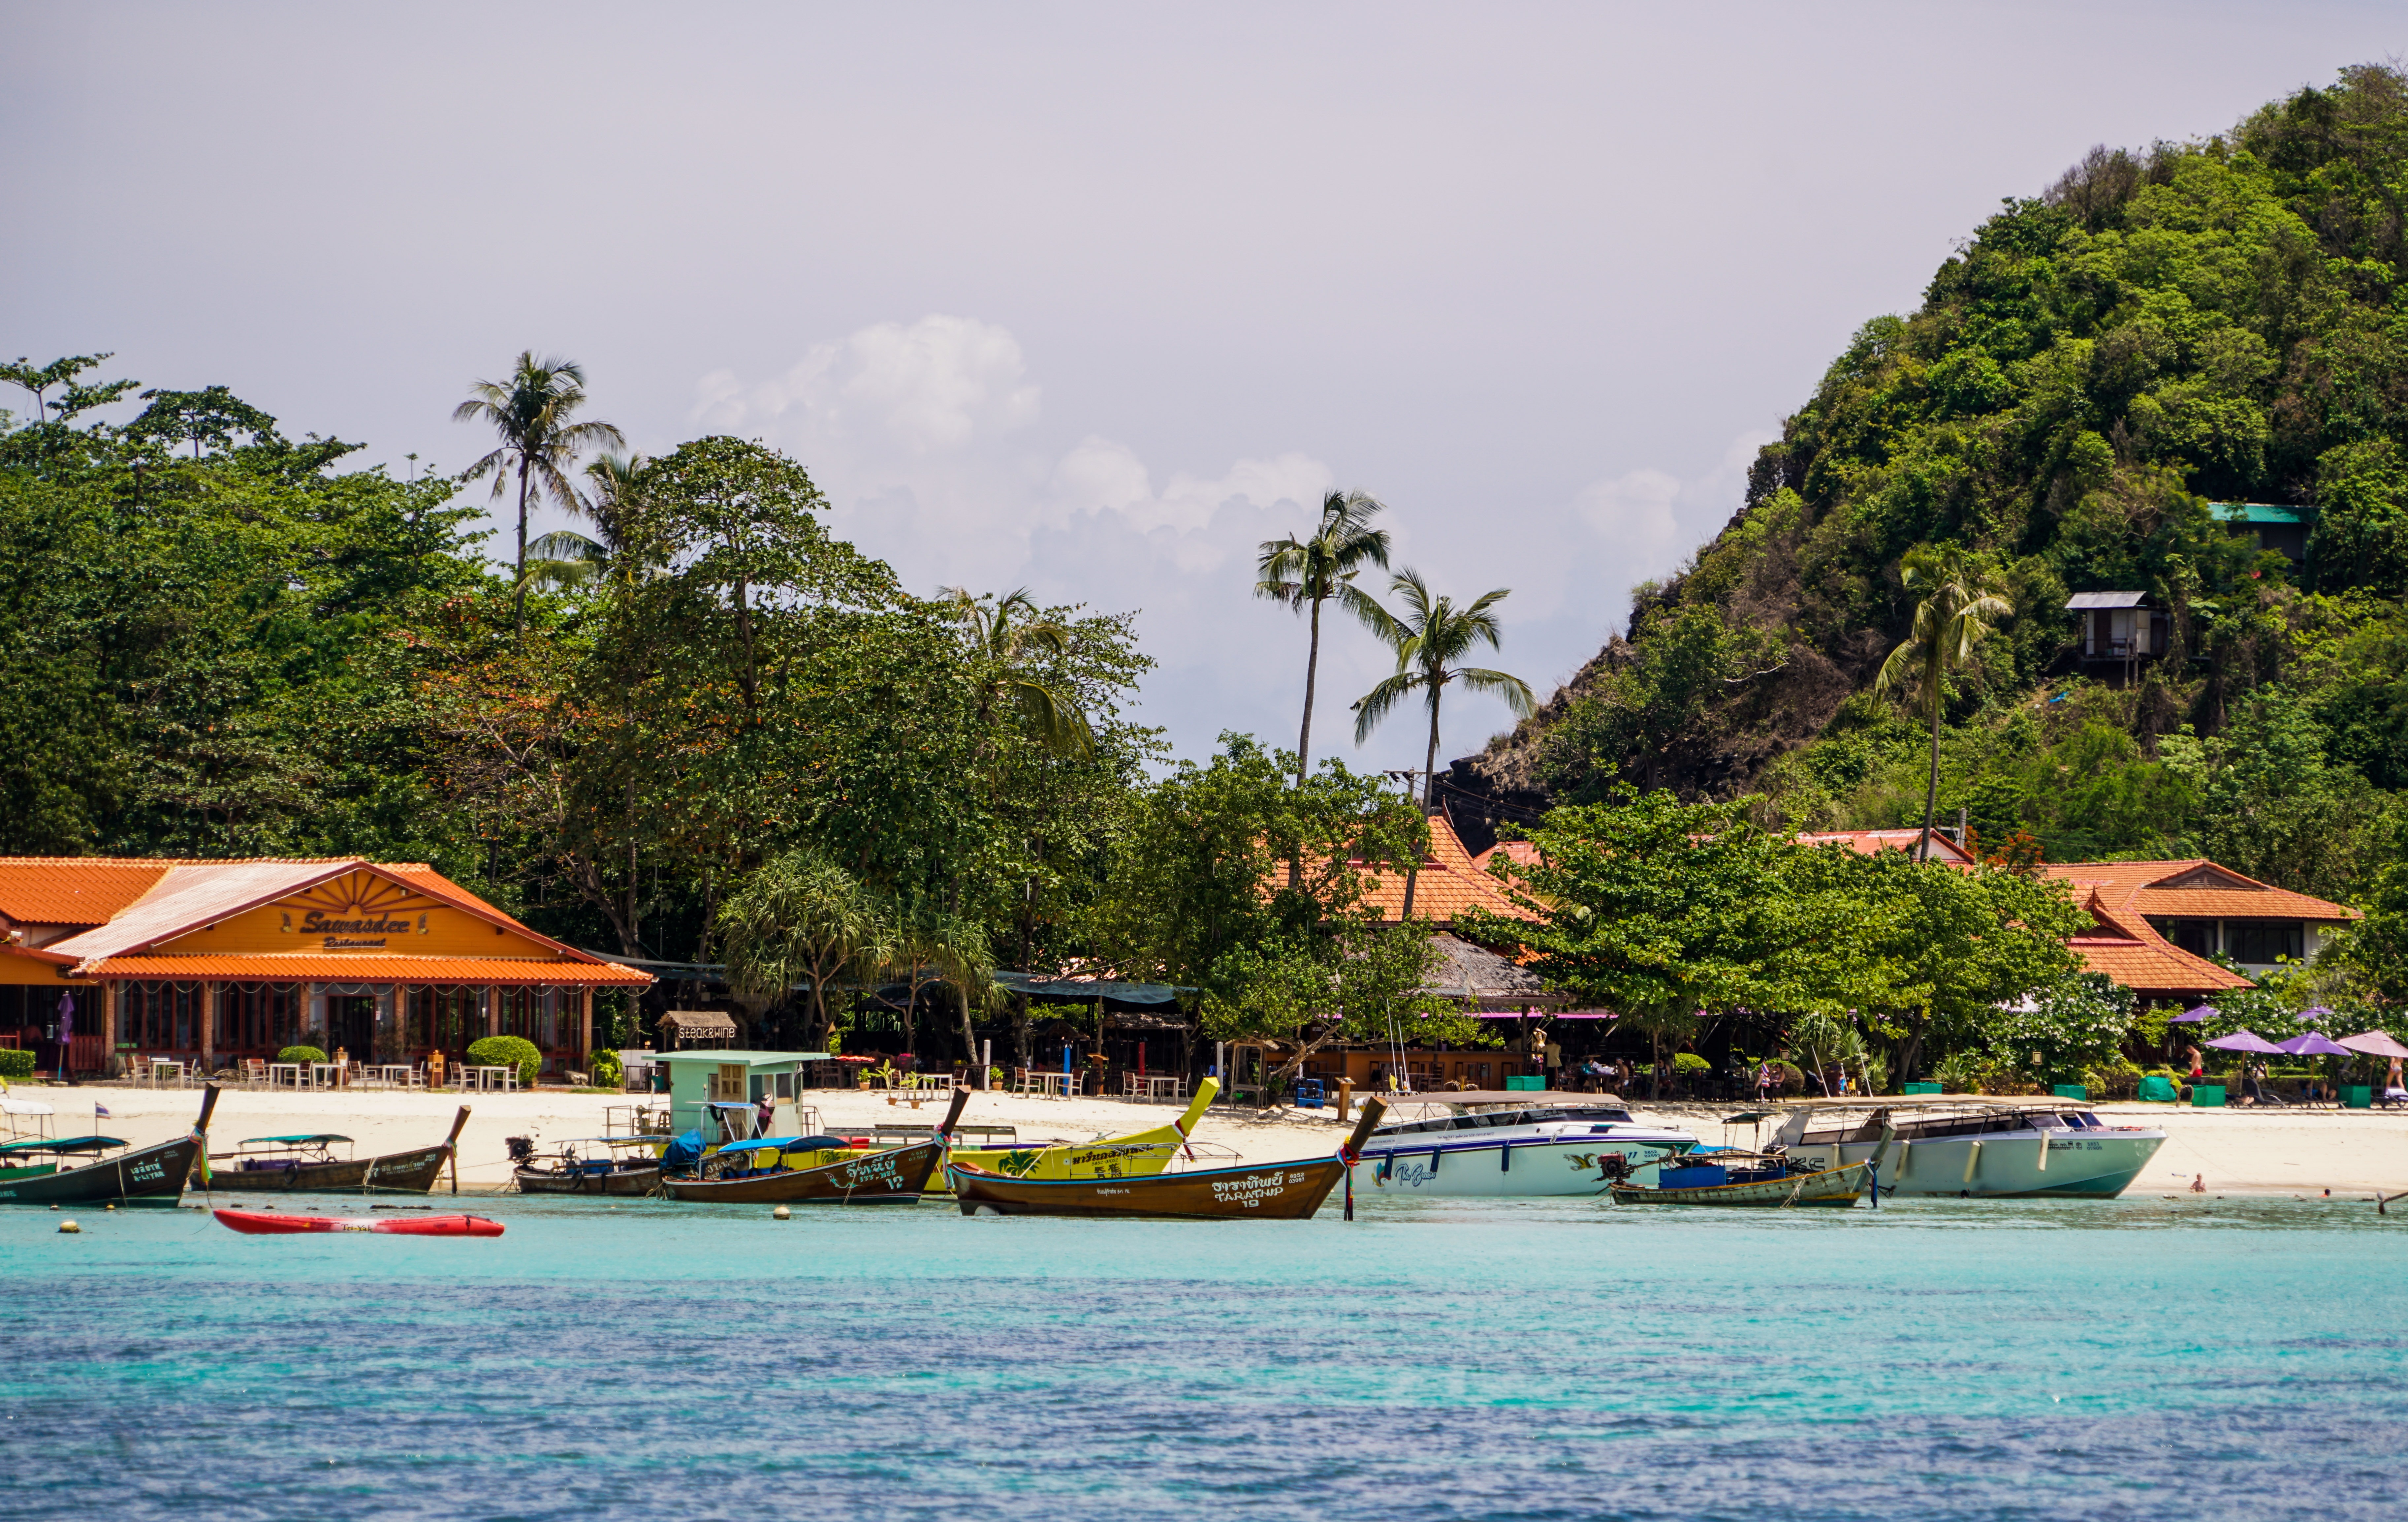
beach, landscape, sea, water, nature, outdoor, ocean, dock, architecture, sky, summer, vacation, travel, vehicle, tropical, scenery, holiday, lagoon, bay, island, marina, tourism, leisure, thailand, rocks, sunny, clouds, resort, mountains, boats, caribbean, tropics, phuket, phi phi island tour